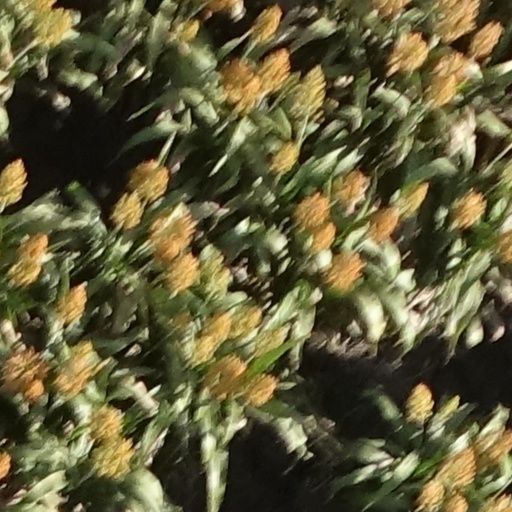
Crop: sorghum